Epa mask

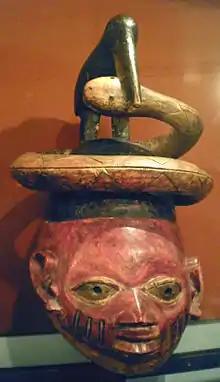
Epa mask, collection of the Horniman Museum

An Epa mask is a ceremonial mask worn by the Yoruba people of Nigeria during the Epa masquerade. Carvings representing priests, hunters, farmers, kings, and mothers are usually depicted on the masks. They are used to acknowledge important roles within the community, and to honor those who perform the roles, as well as ancestors who performed those roles in the past.